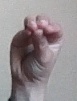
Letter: ha